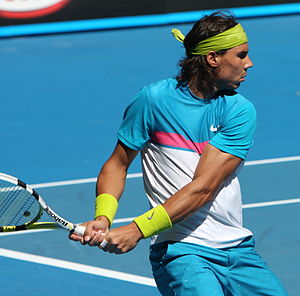
Australian Open-mesterskabet i herresingle 2009
Turneringen blev for første gang vundet af Rafael Nadal.
Australian Open 2009 i herresingle var en del af Australian Open 2009 – det var 97. gang der blev spillet om herresingletitlen ved Australian Open. Turneringen blev afviklet i to faser. Først spilledes kvalifikationen, hvor 128 spillere spillede om 16 ledige pladser i hovedturneringen. I hovedturneringen fik de 16 kvalifikanter selskab af 104 spillere, der havde sikret sig direkte adgang til hovedturneringen på grundlag af deres verdensranglisteplacering, samt otte spillere som deltog på et wildcard. Hovedturneringen havde således deltagelse af 128 spillere.